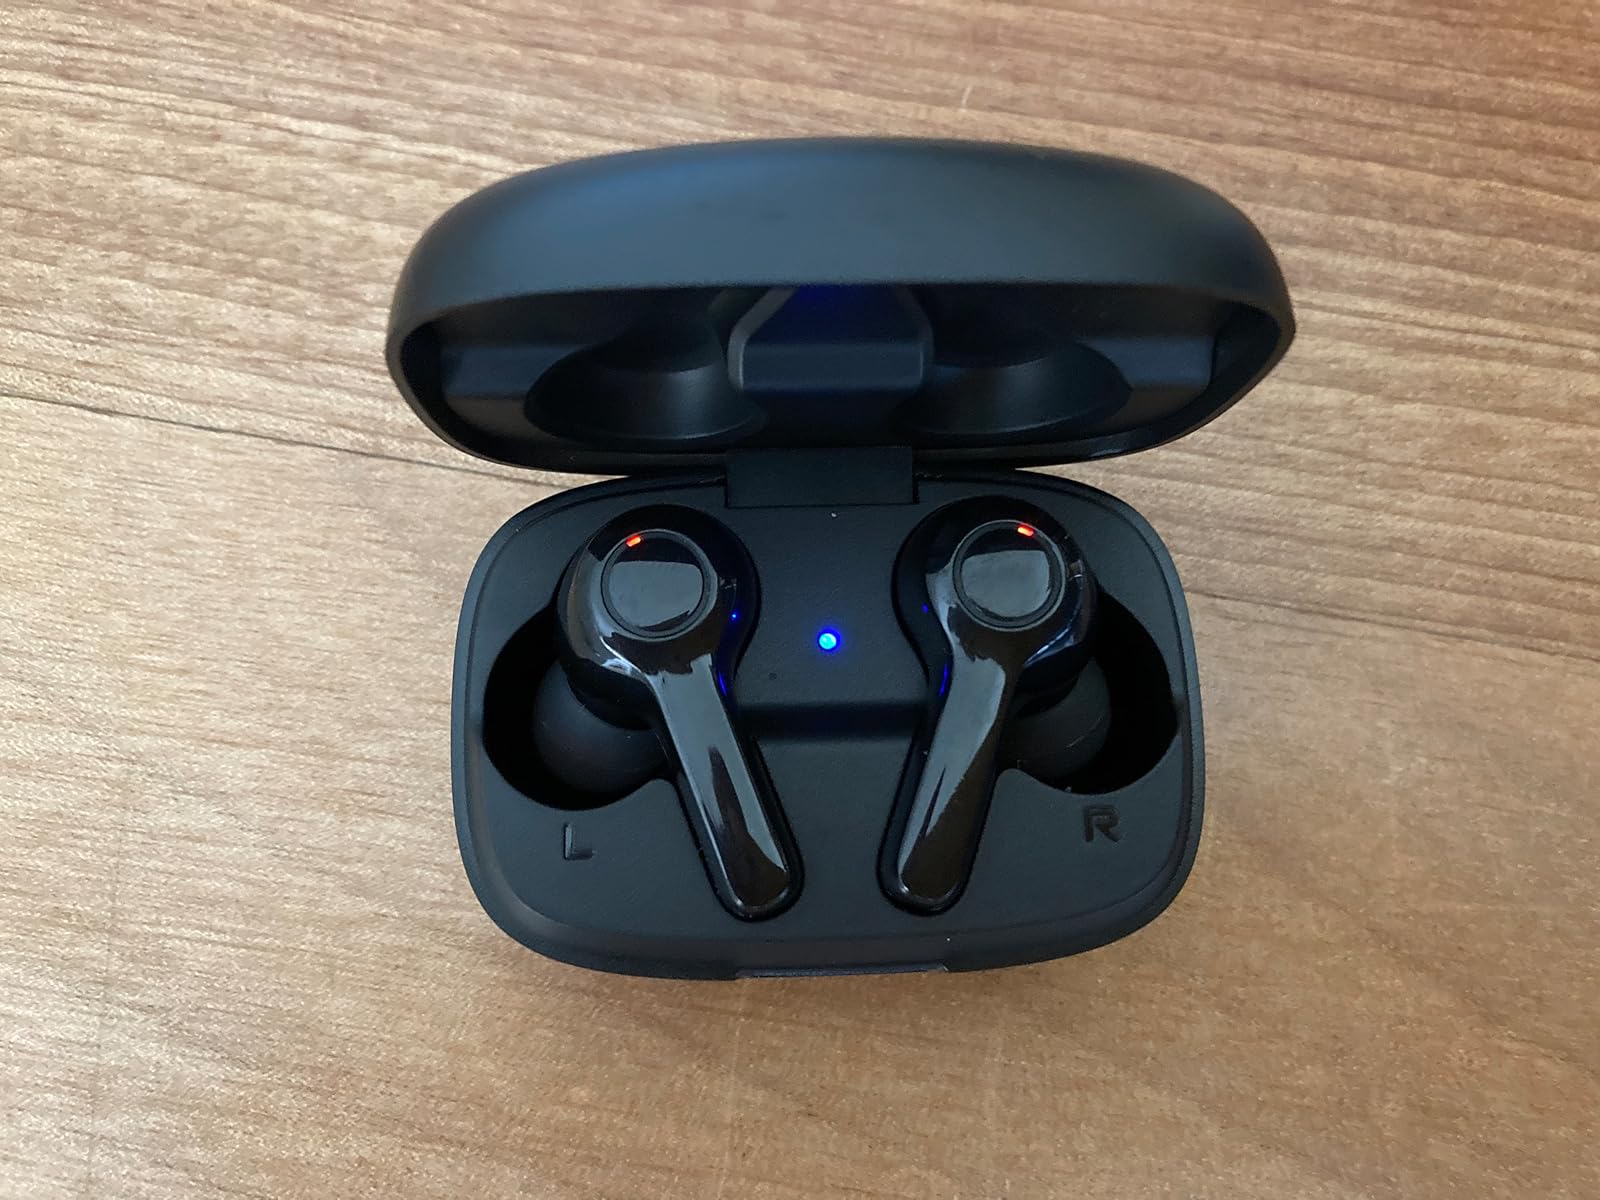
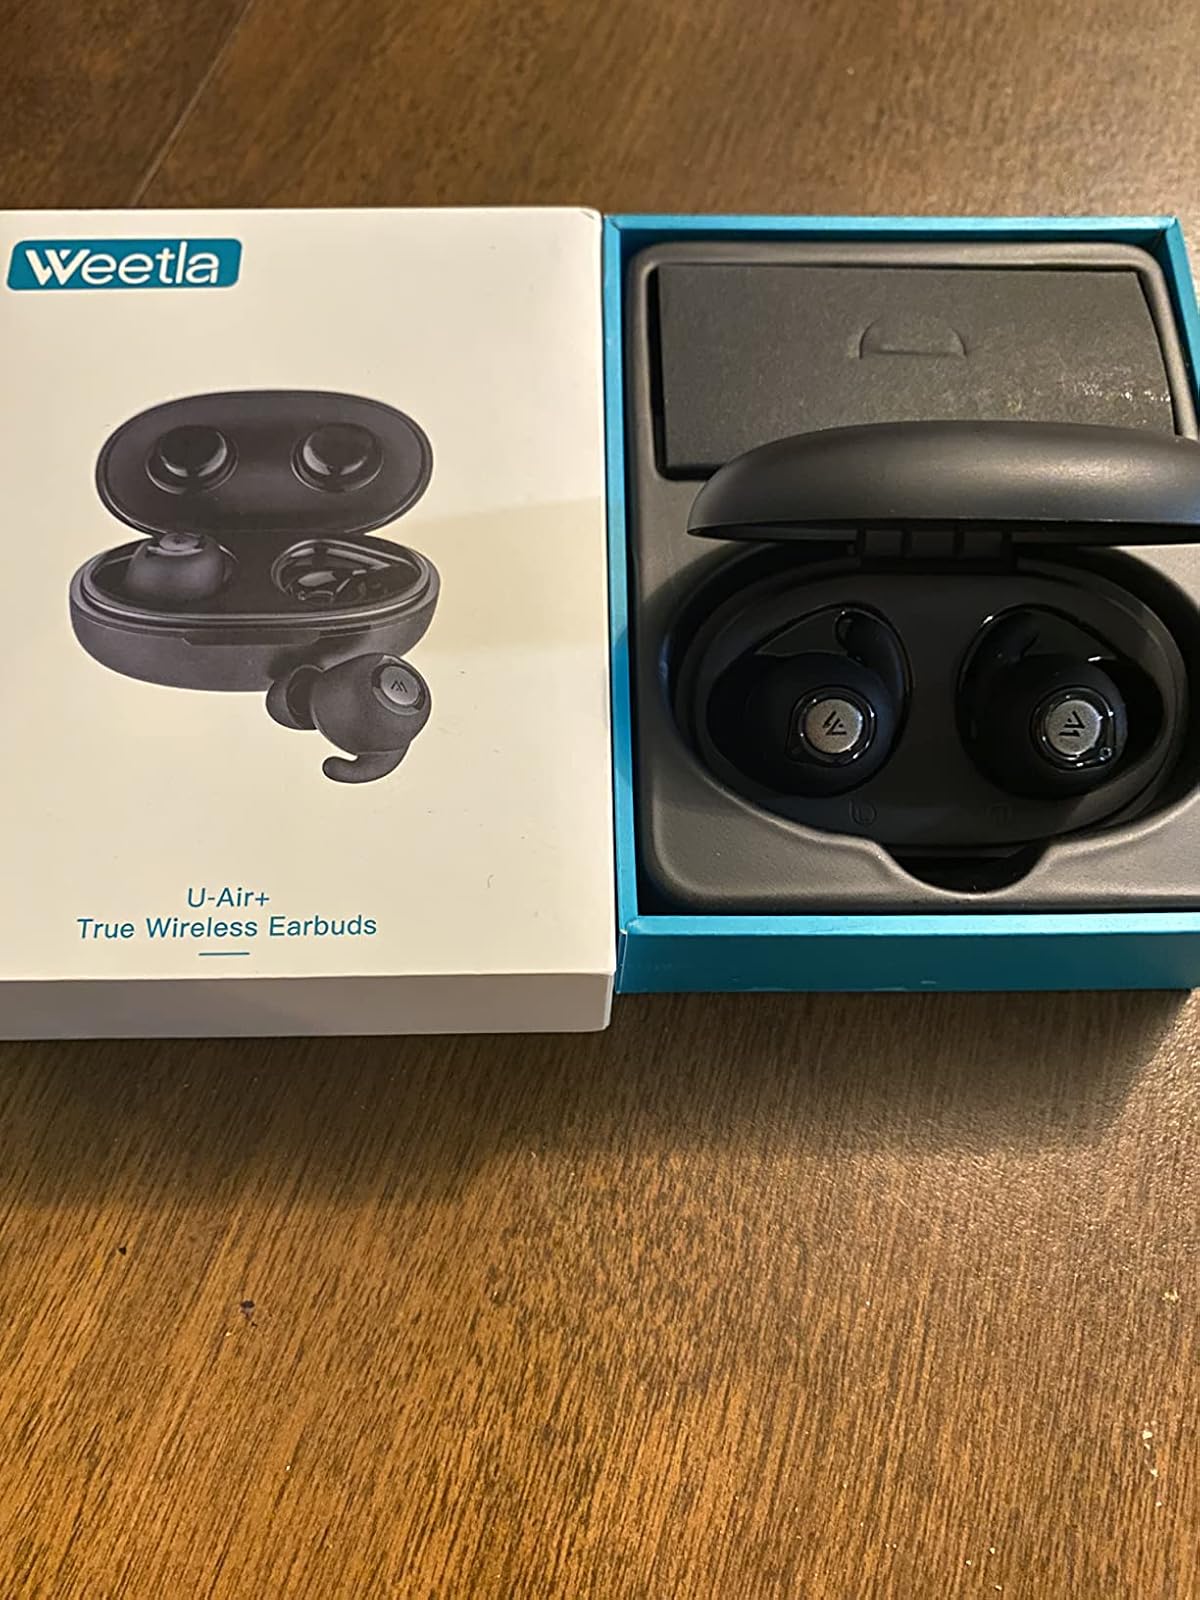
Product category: earbuds
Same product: no